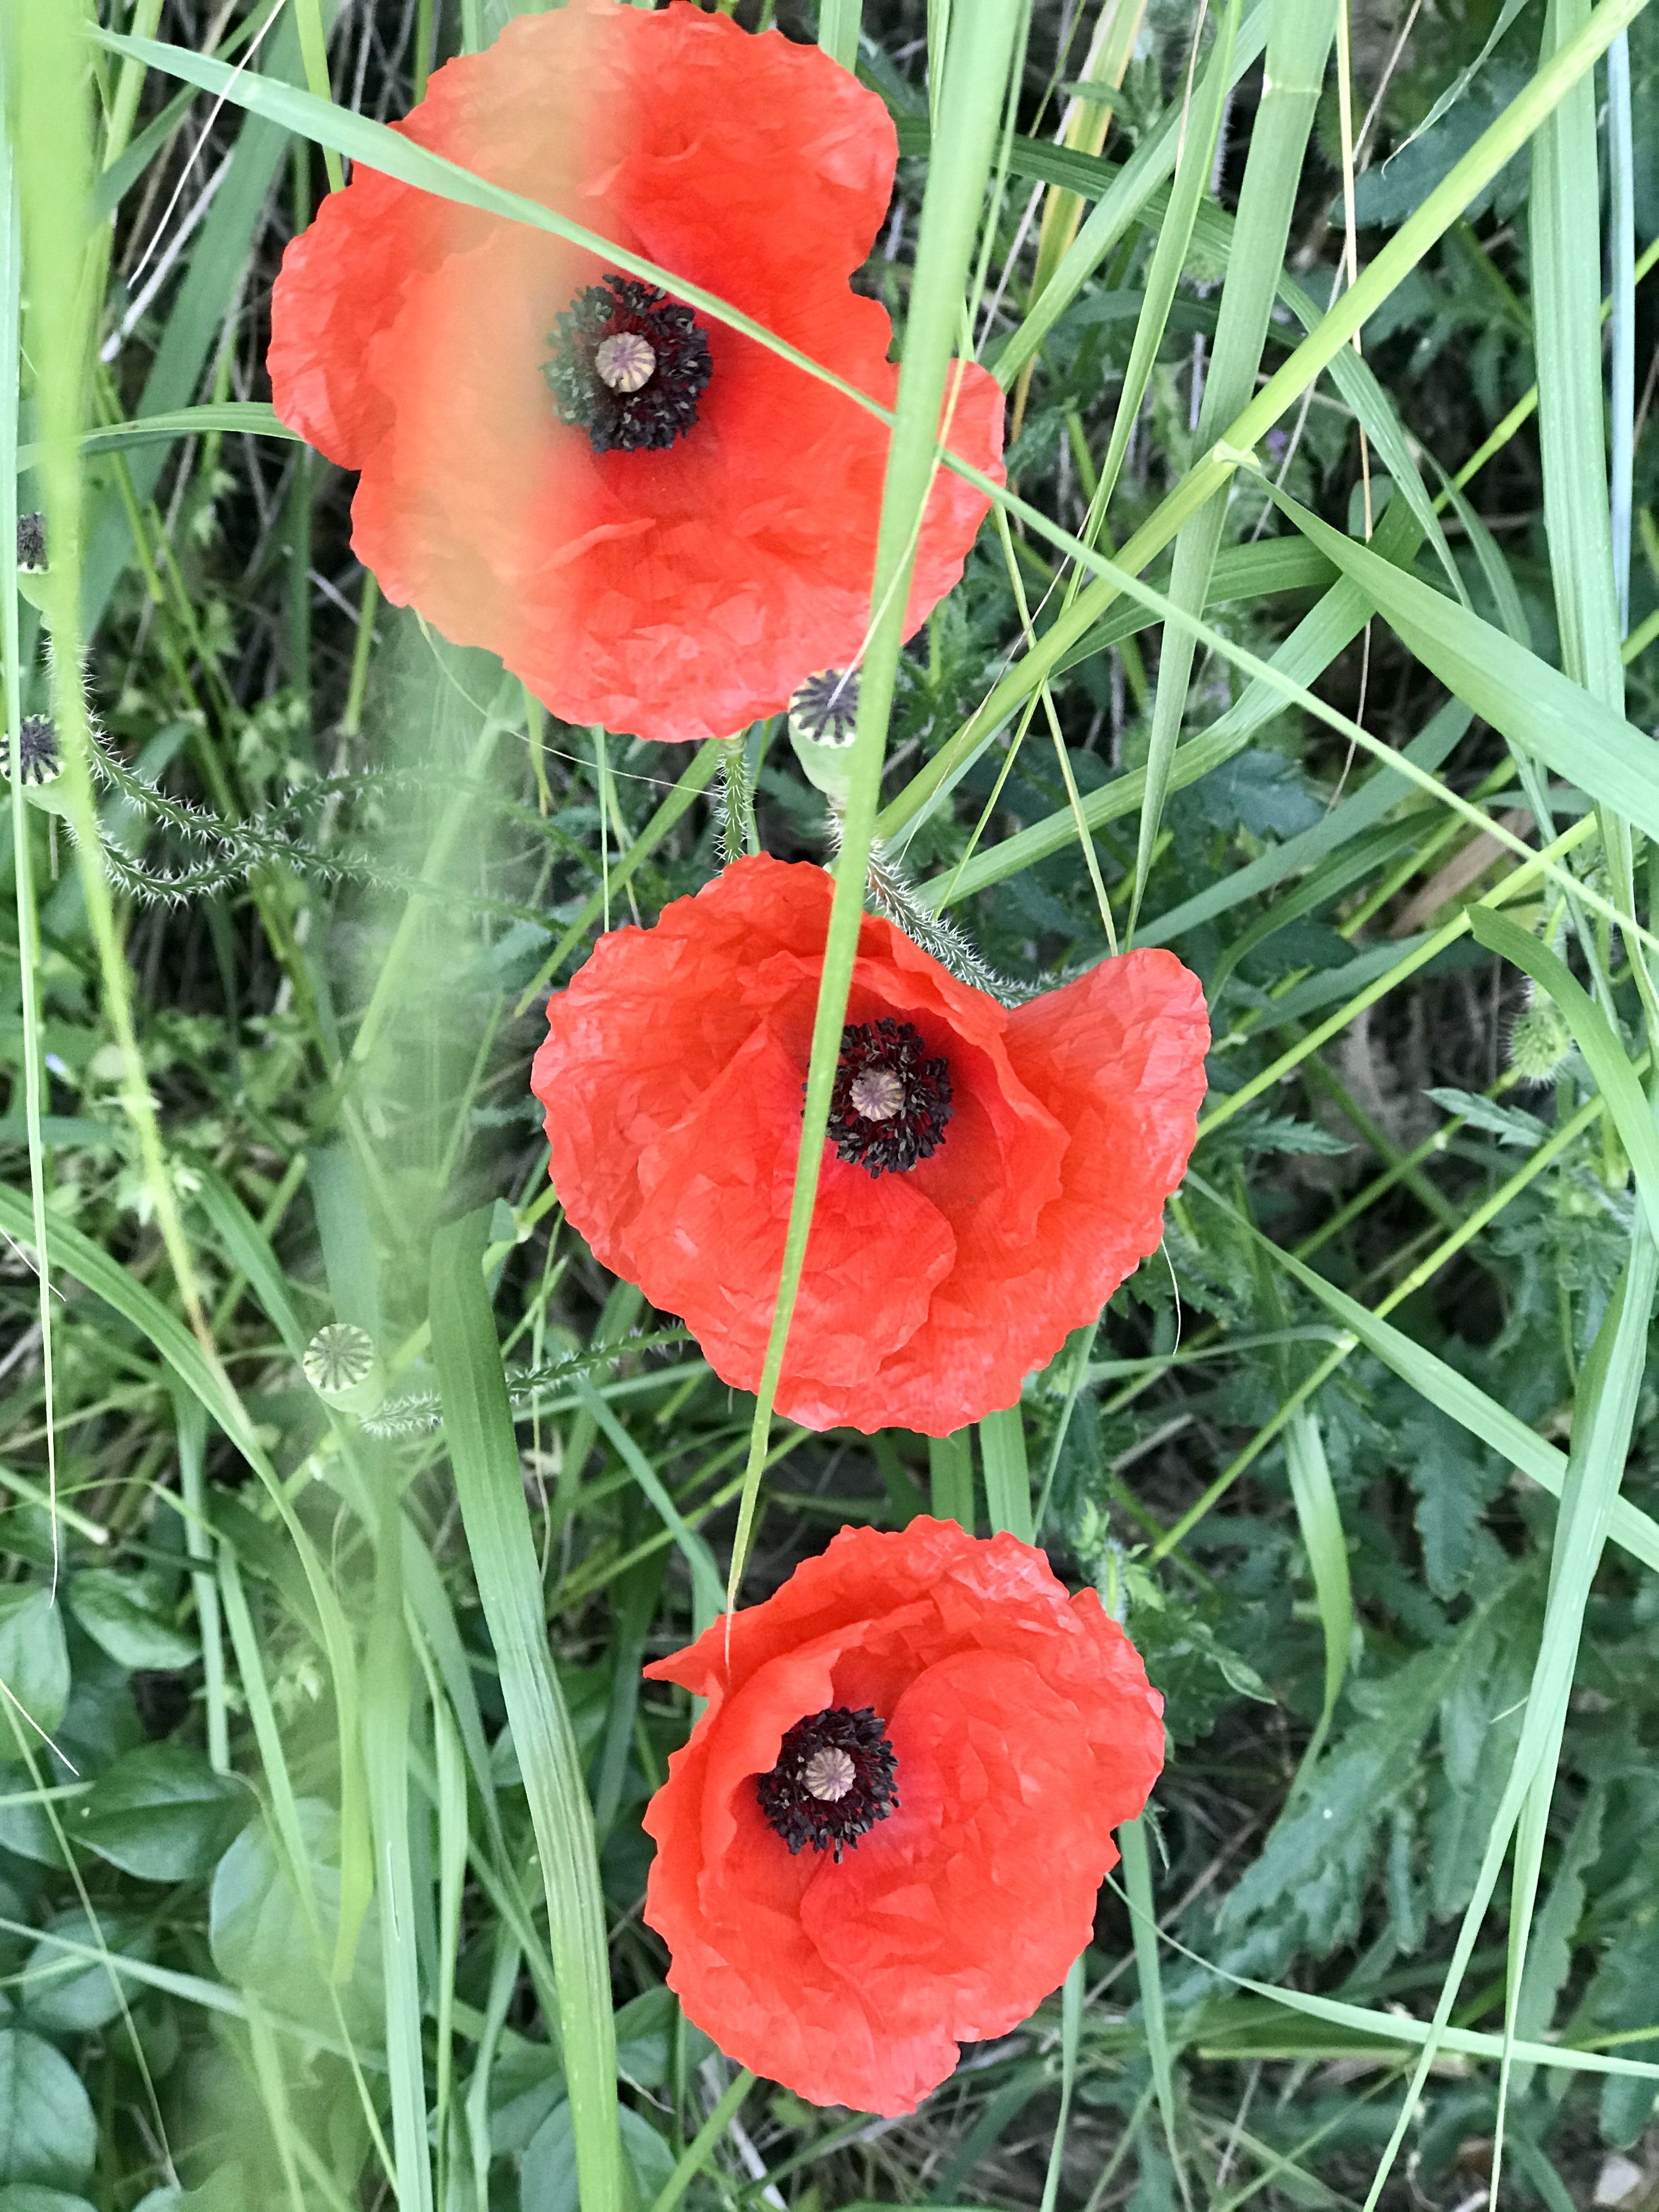
popcorn, grass, spring, flower, oriental poppy, coquelicot, poppy, poppy family, plant, corn poppy, petal, grass family, flowering plant, wildflower, plant stem, annual plant